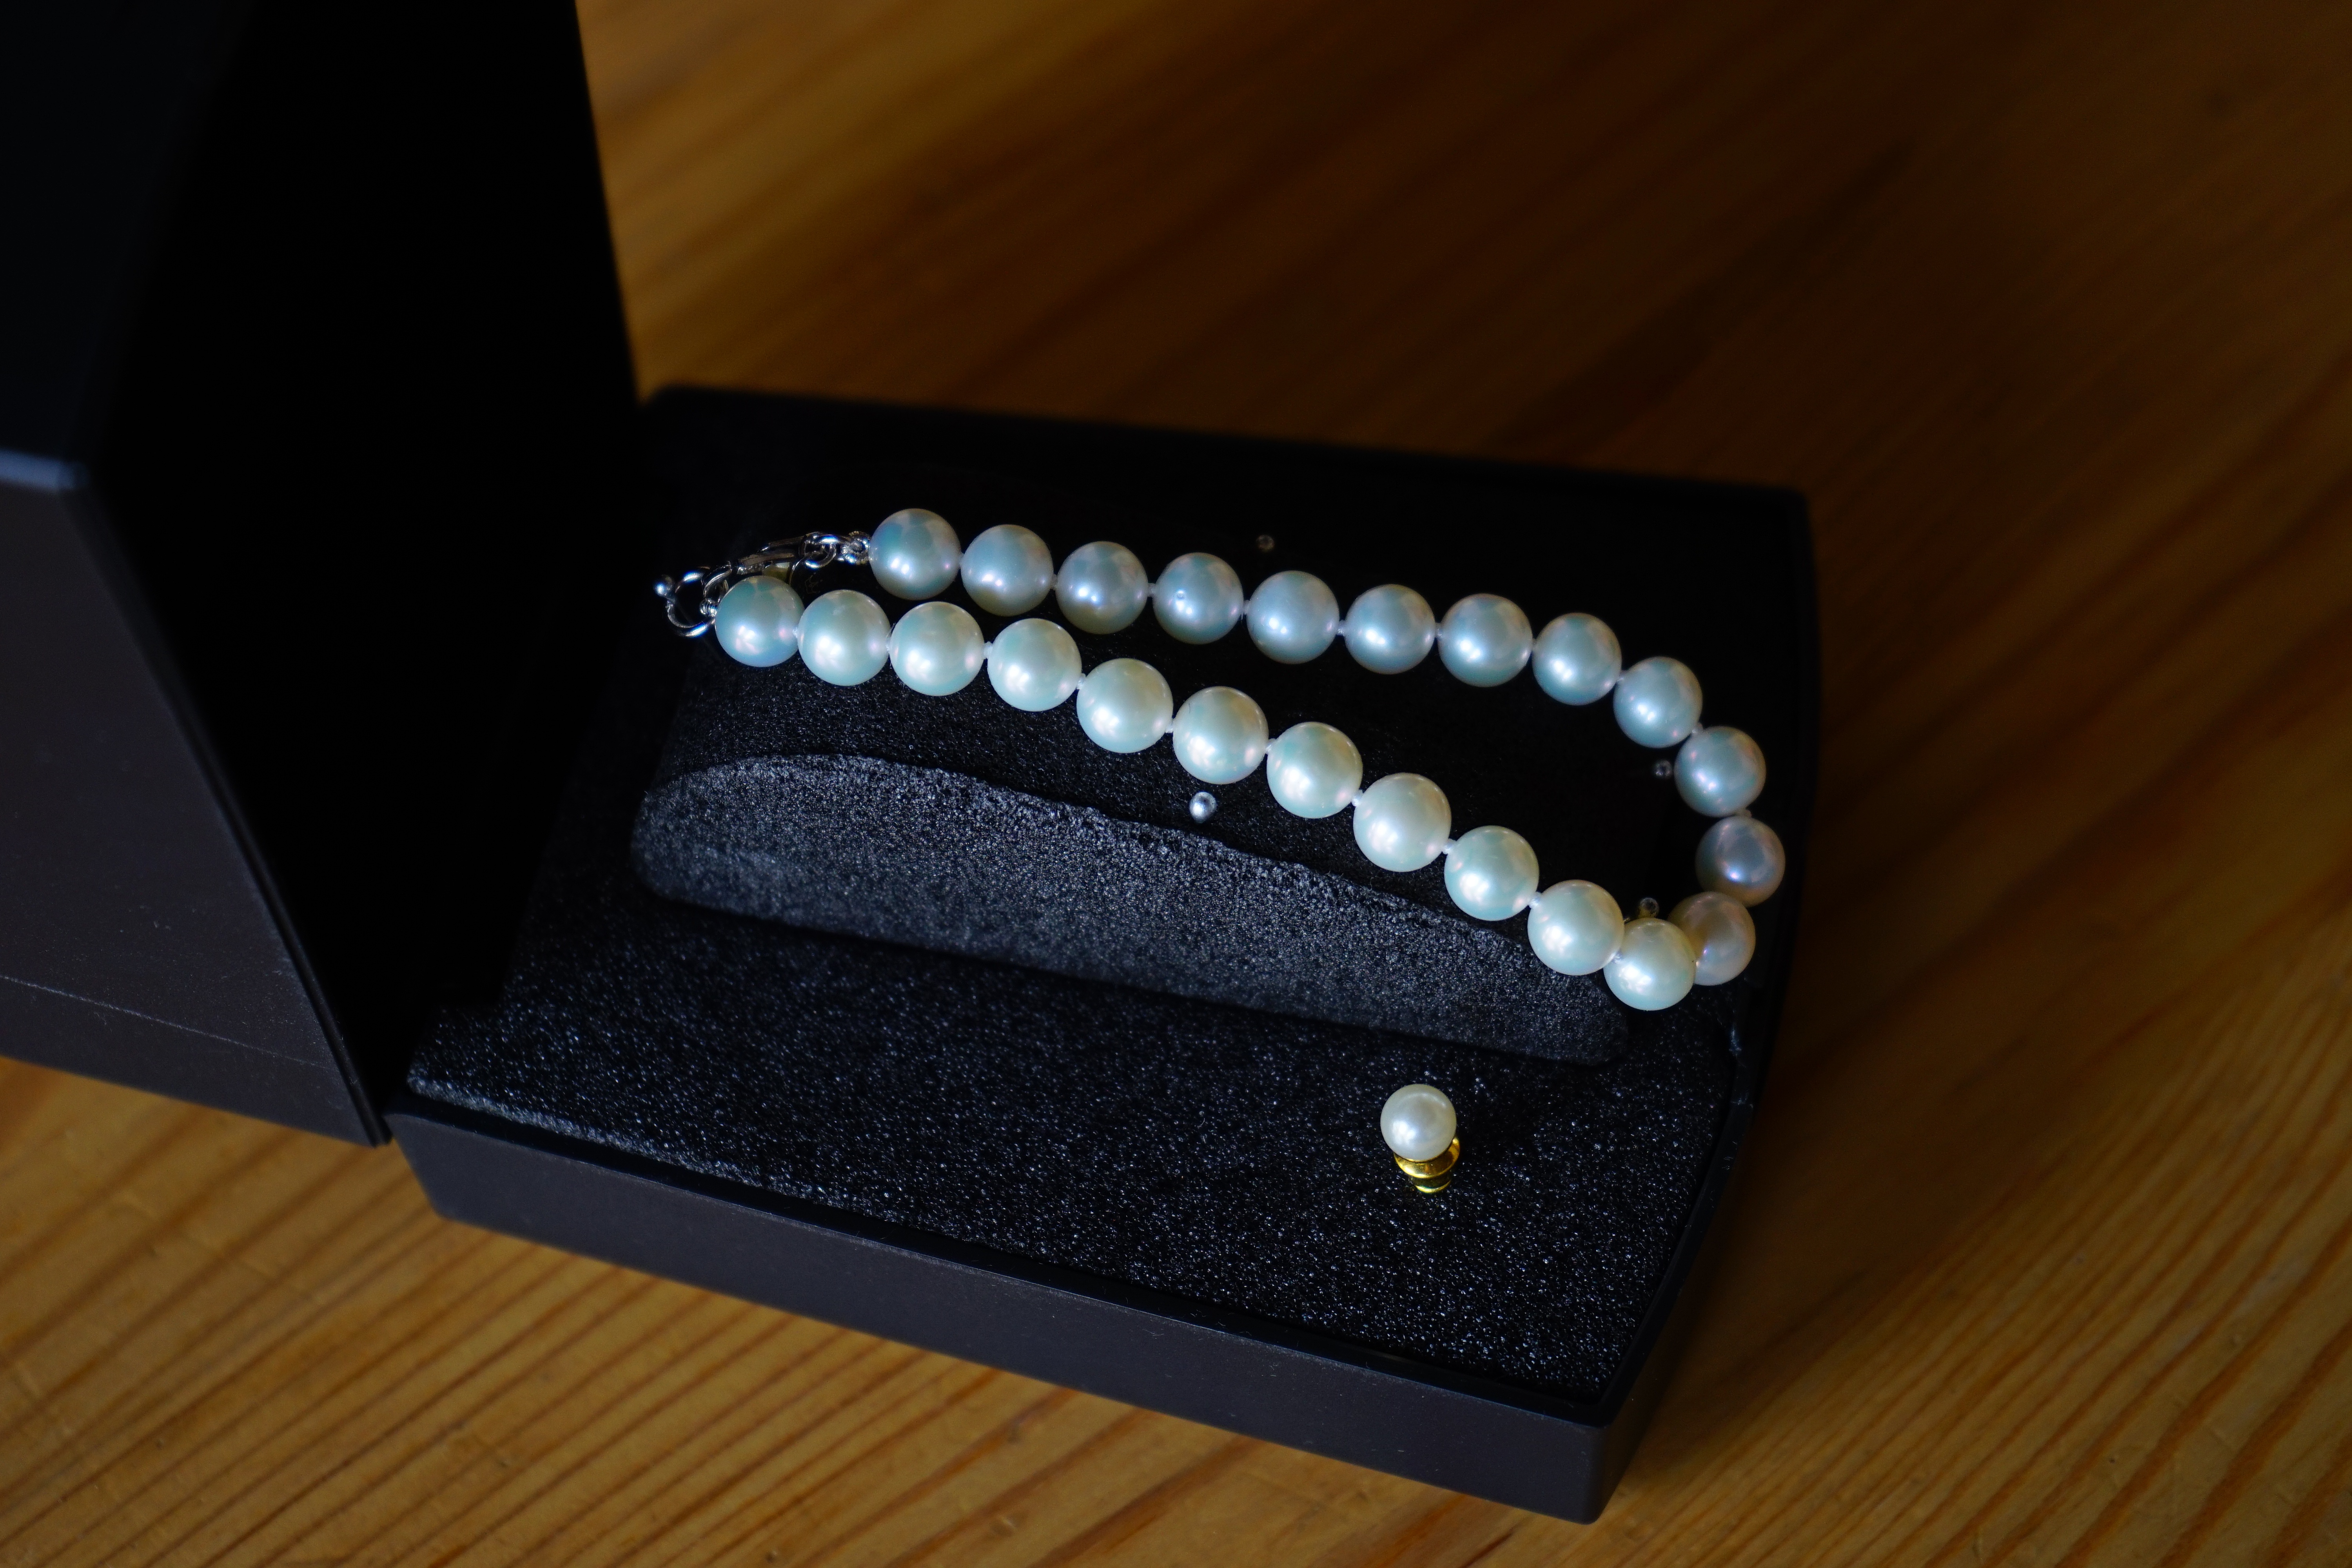
bracelet, earring, jewellery, beads, pearl necklace, fashion accessory